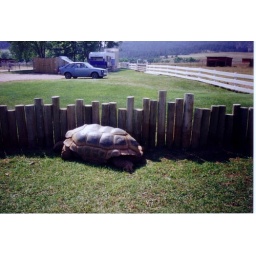
Galapagos tortoise near the fence at the Reptile Gardens in SD.